Renault UE Chenillette

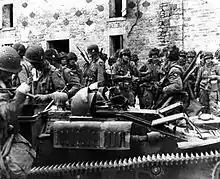

In the summer of 1931, the prototypes were ready for trials. Citroën had received orders for six tractor prototypes: three fully tracked vehicles and three of the half-track type. The first prototype to be ready, not at all resembling the Carden-Loyd carrier, was in the form of a very small half-track fitted with a Kégresse track and manned by only a driver protected by an armoured hood with vision slits, sitting on the left side of the vehicle, with the engine to his right. Only the nose of the vehicle was armoured. It was presented to the "Commission de Vincennes" on 24 July 1931 and tested until 29 July. The commission noted that the cooling system failed and that there was no possibility of decoupling the trailer from inside the driver's cabin. On 31 July the other two half-tracks were delivered together with the first two trailers. The matériel was rejected as being too vulnerable. Citroën discontinued the development of the fully tracked vehicles but rebuilt one of the half-tracks prototypes into the prototype of the larger AMR Citroën Kégresse P 28 half-track, fifty of which would be built.